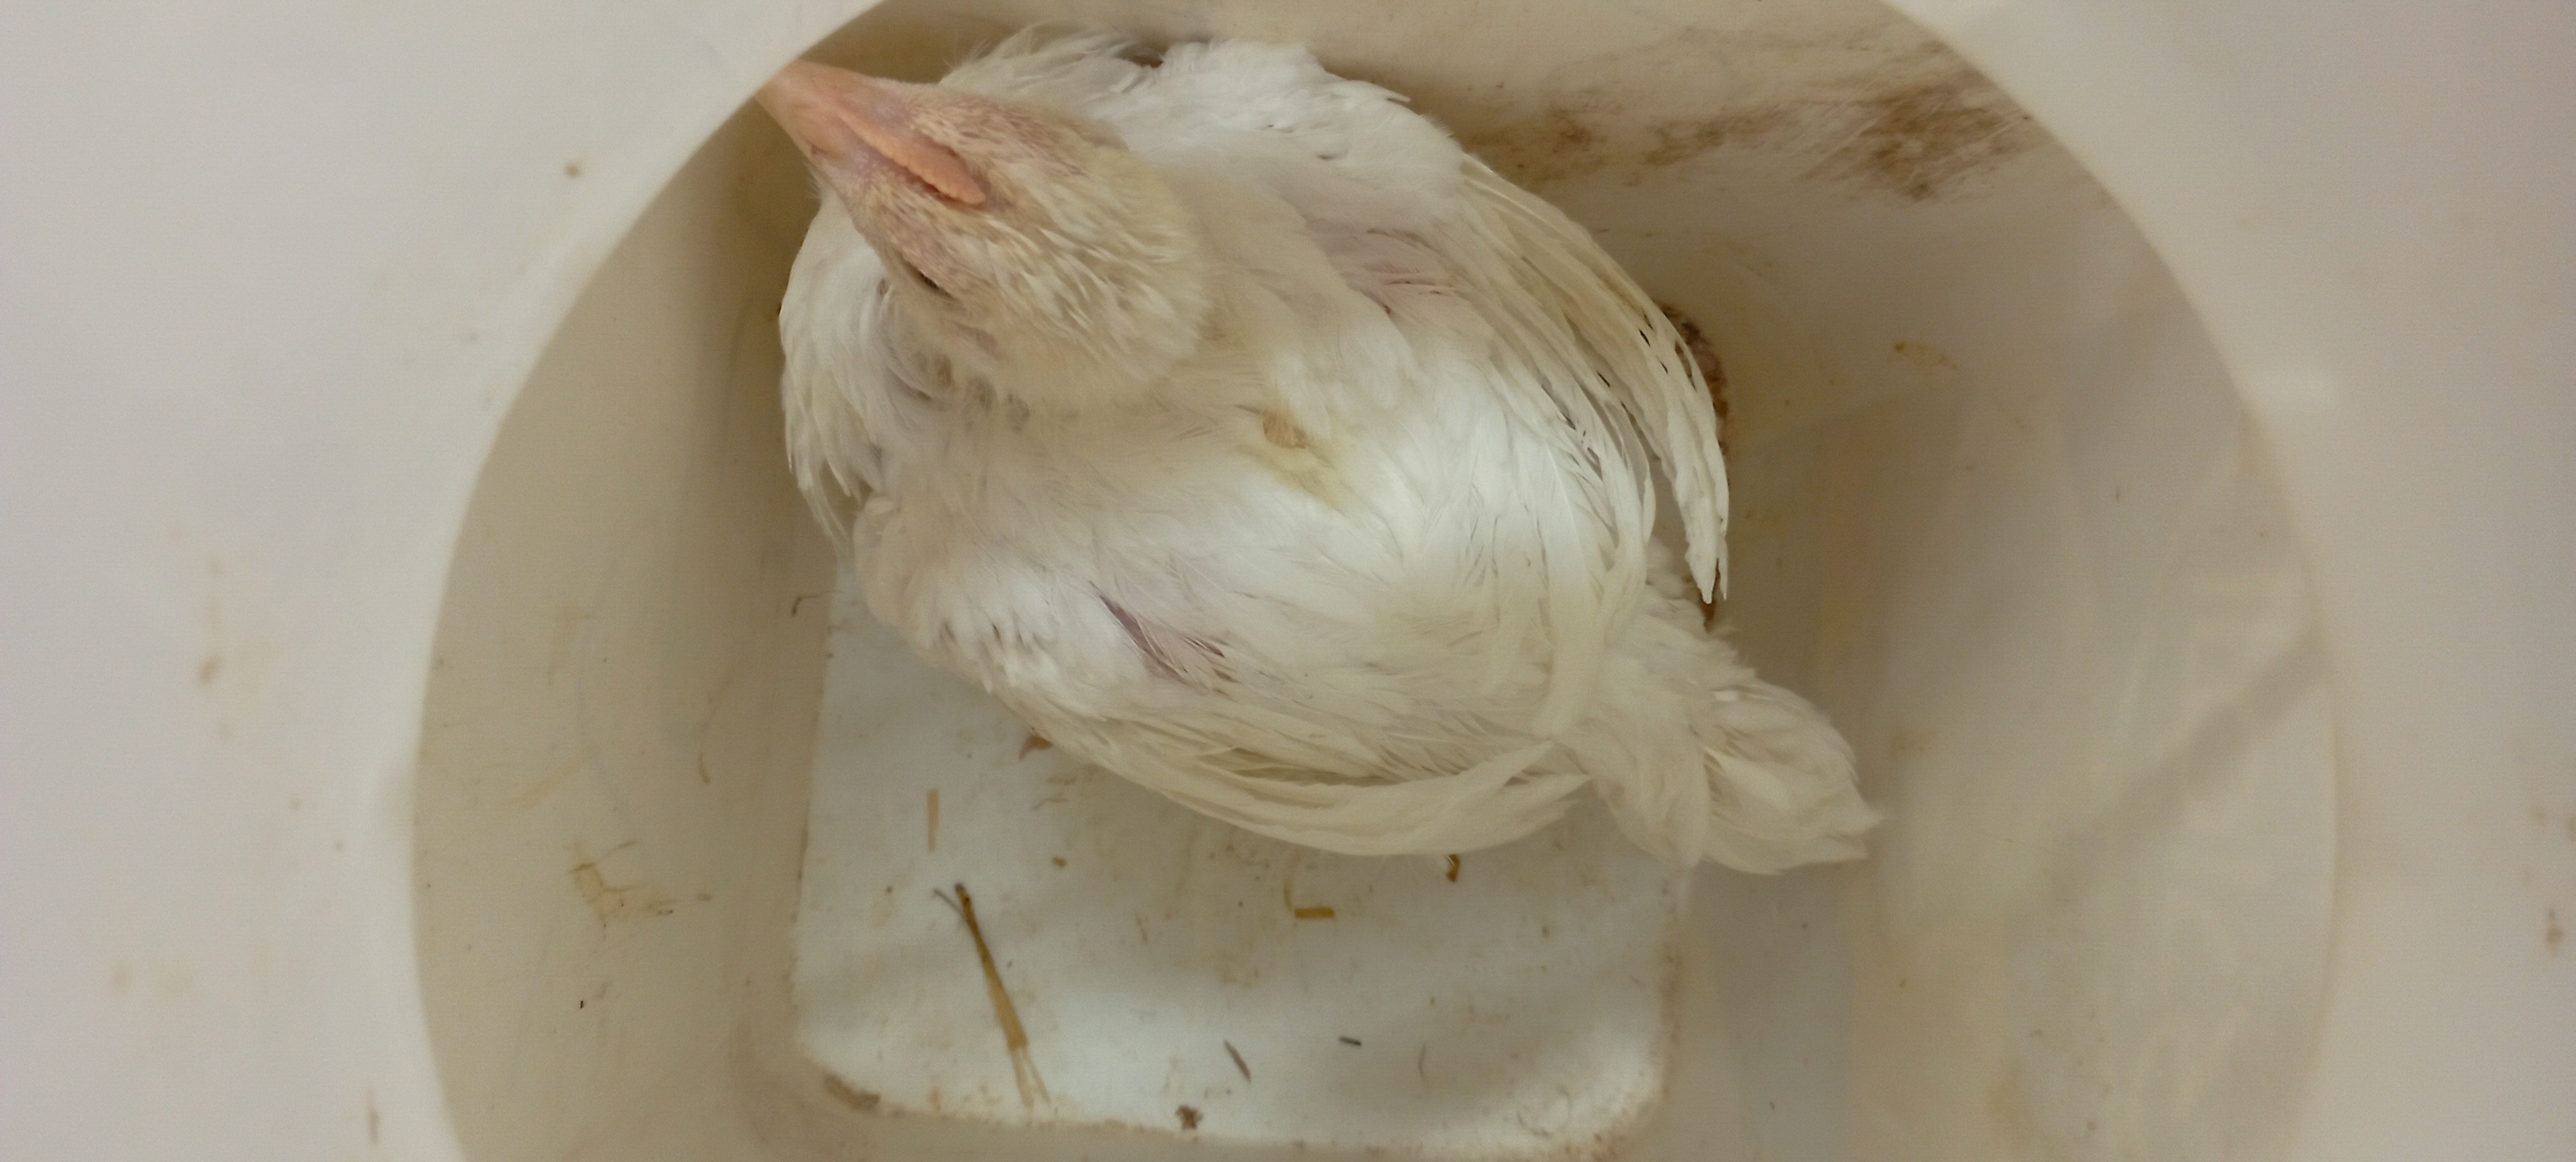
Weight: 1243 g